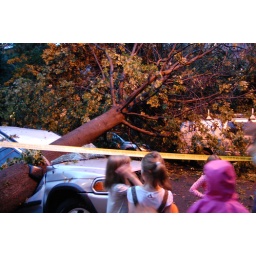
this entire tree was uprooted and crushing the car below